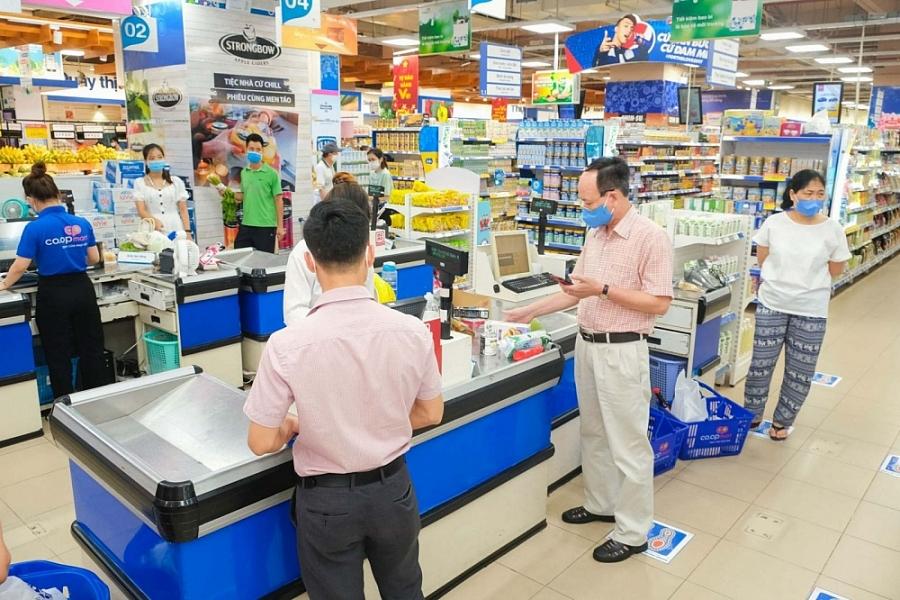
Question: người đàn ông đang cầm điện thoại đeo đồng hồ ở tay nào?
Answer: người đàn ông đang cầm điện thoại đeo đồng hồ ở tay trái